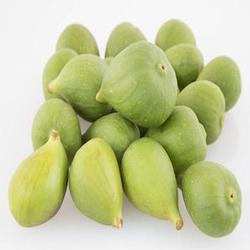
Label: Fig